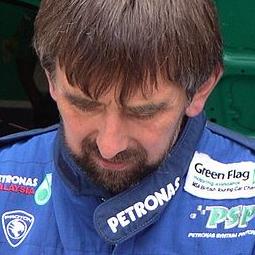
Age: 49